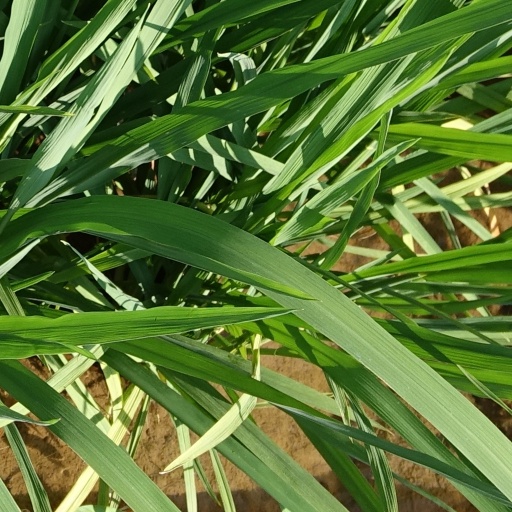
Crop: rice